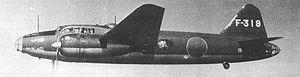
Le Mitsubishi G4M 一式陸上攻撃機, 一式陸攻 Isshiki rikujō kōgeki ki, Isshikirikkō fut le bombardier léger bimoteur le plus utilisé par le Service aérien de la Marine impériale japonaise durant la Seconde Guerre mondiale. Les Alliés lui attribuèrent la désignation Betty.
Isoroku Yamamoto, né le 4 avril 1884 à Nagaoka et mort le 18 avril 1943 aux Îles Salomon, est un militaire japonais, amiral de la Marine impériale japonaise. Personnalité marquante de la Seconde Guerre mondiale, il a commandé les forces navales japonaises pendant la première partie de la guerre du Pacifique. Il a notamment organisé et dirigé l'attaque surprise contre Pearl Harbor.